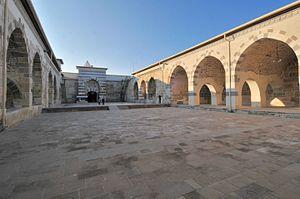
Caravanserail Turquie